Hemamala Karunadasa

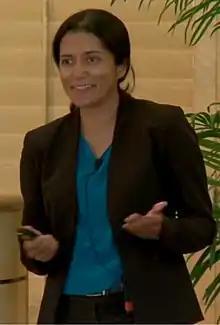
Hemamala Karunadasa speaks at the Global Climate and Energy Project Symposium in 2014.

Hemamala Indivari Karunadasa is an assistant professor of chemistry at Stanford University. She works on hybrid organic – inorganic materials, such as perovskites, for clean energy and large area lighting.